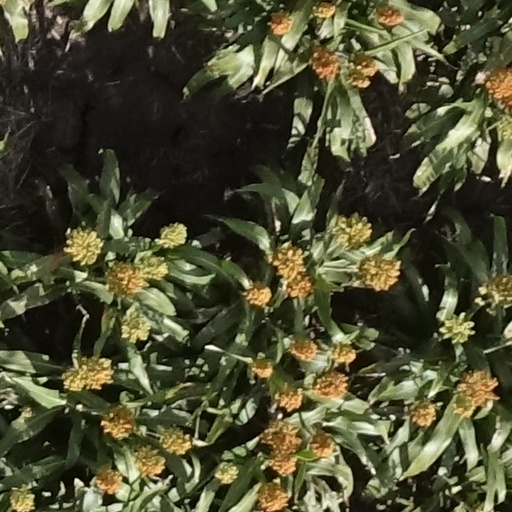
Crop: sorghum